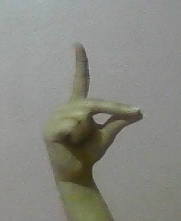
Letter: ta